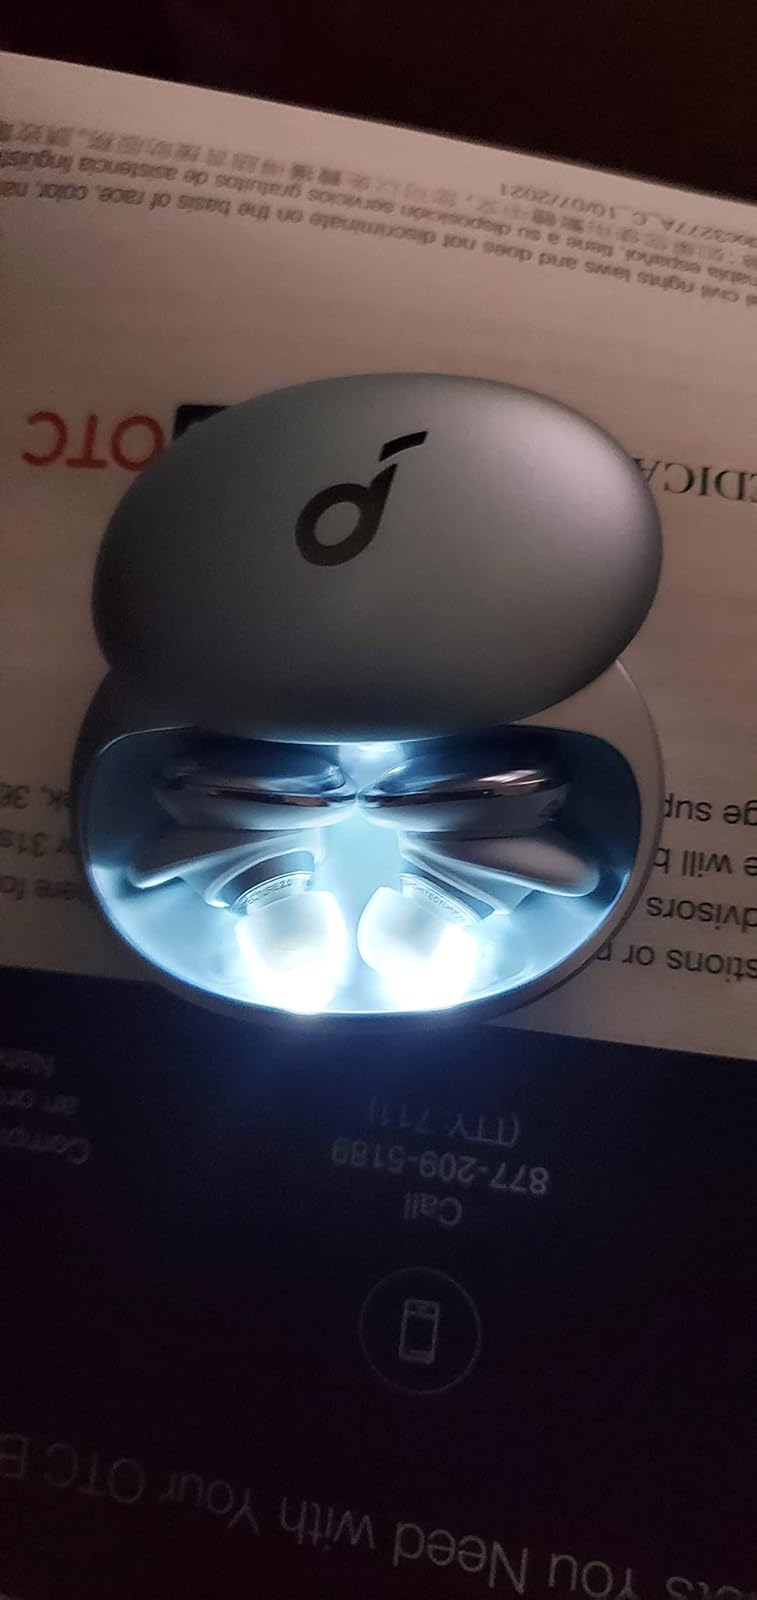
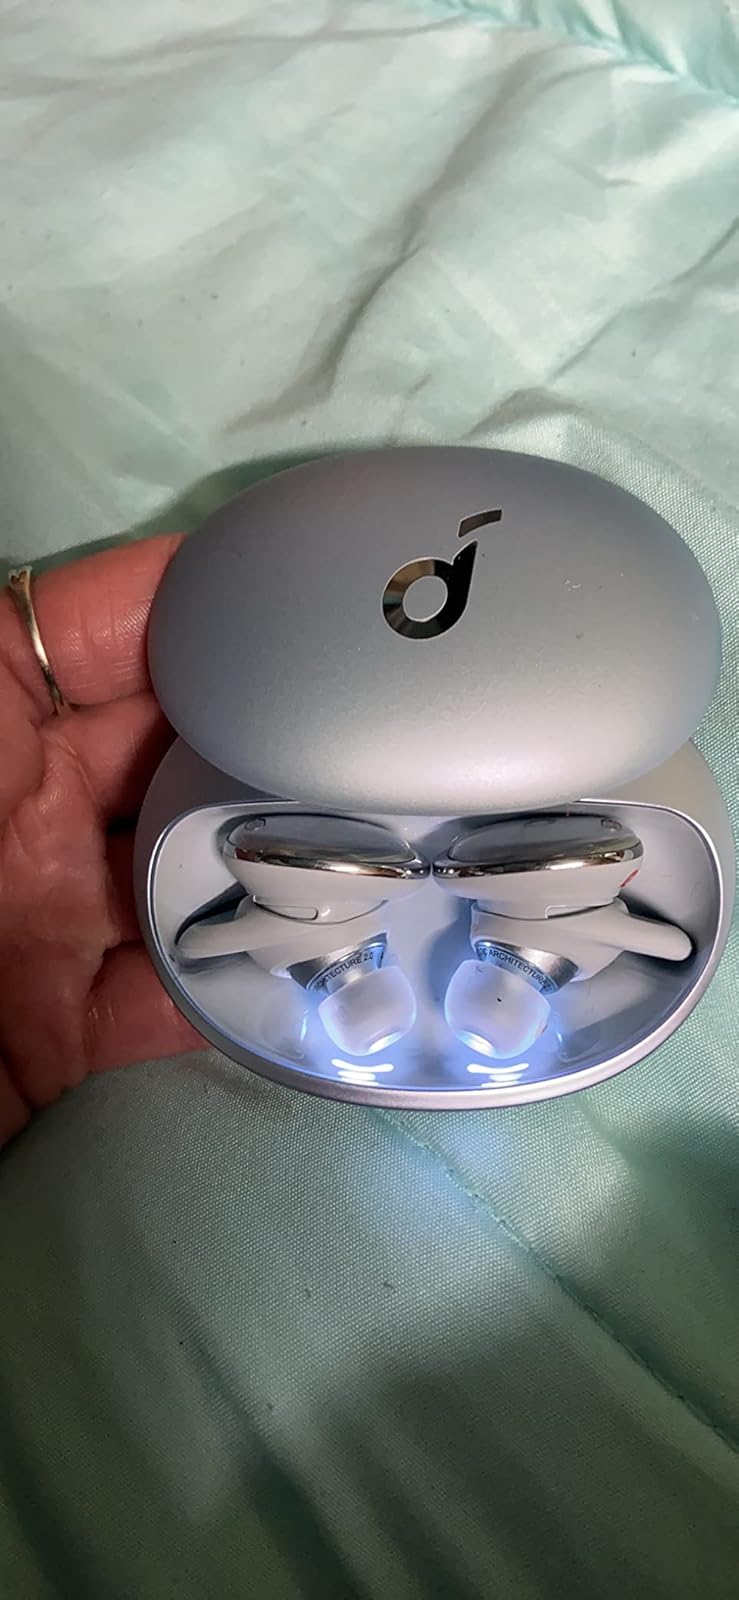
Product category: earbuds
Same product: yes